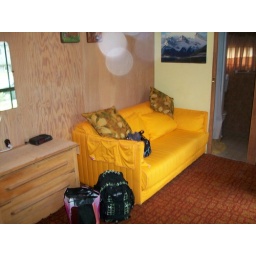
The dresser is in between the bed and the sofa. Note the doorway into he bathroom right beside the couch.